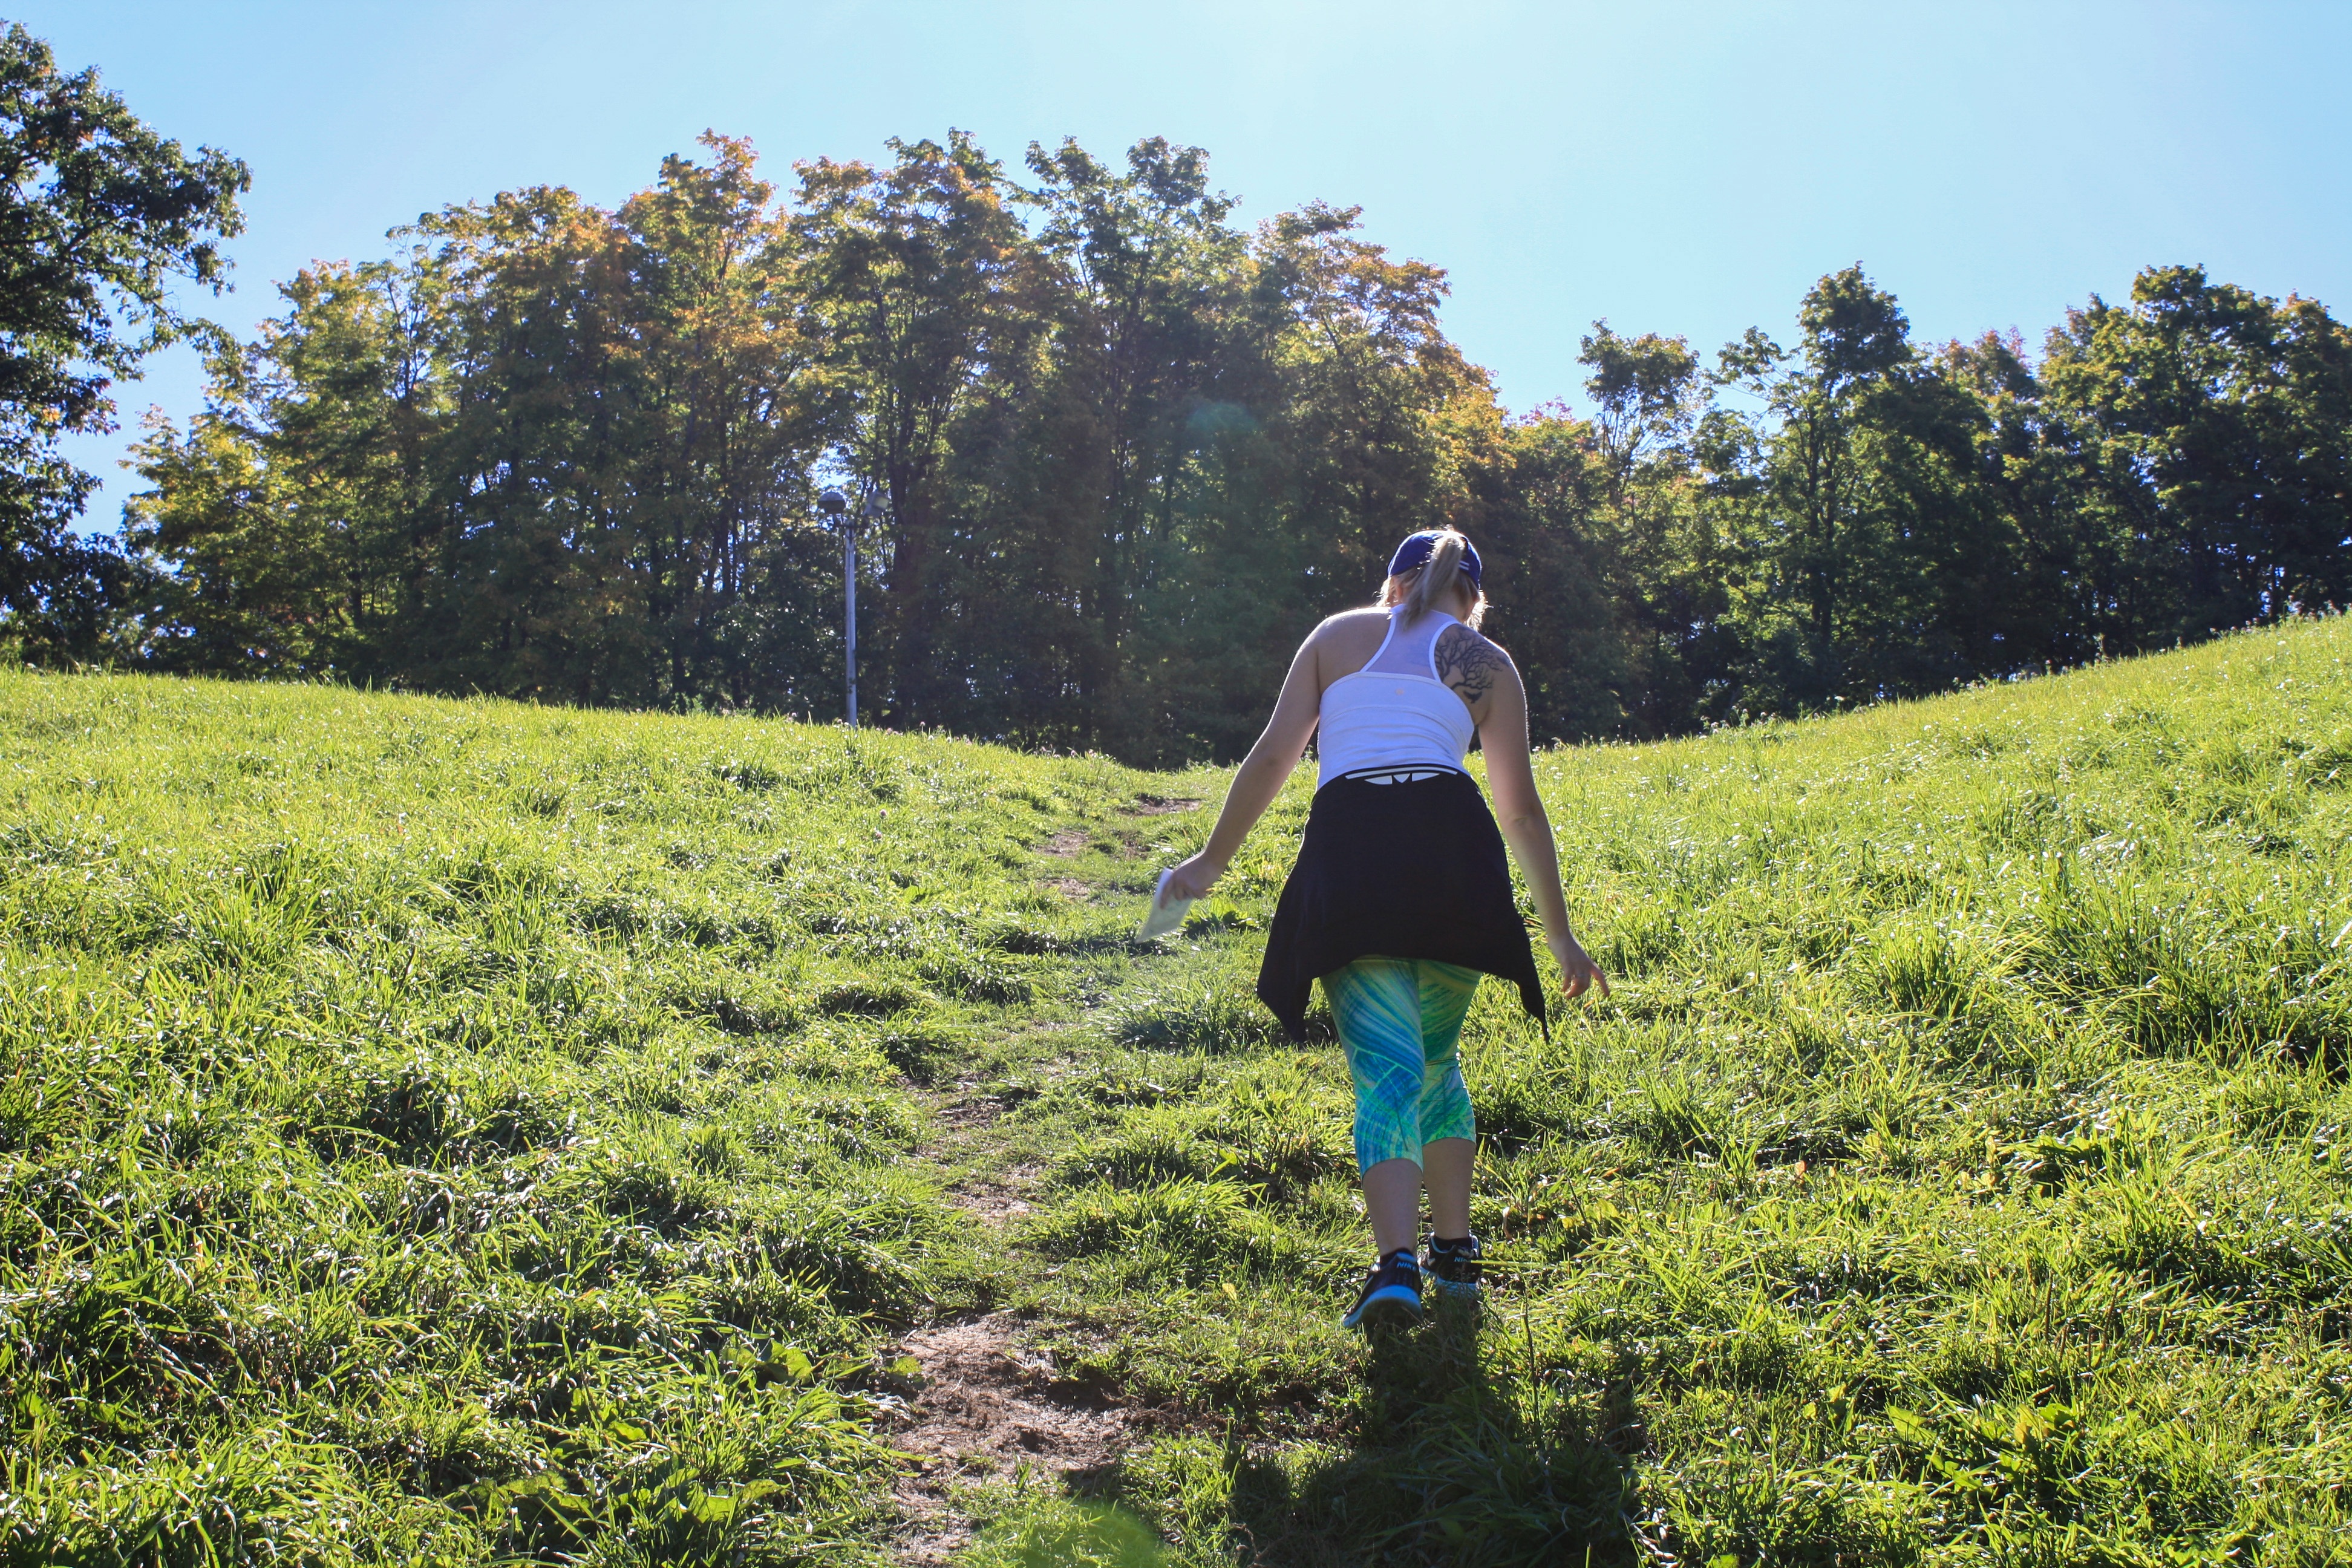
landscape, tree, nature, grass, outdoor, walking, mountain, girl, hiking, field, farm, meadow, fall, flower, adventure, travel, hiker, green, crop, hike, journey, autumn, agriculture, lifestyle, healthy, activity, motivation, sports, trekking, determination, grassland, seasons, plantation, woodland, endurance, active, challenge, rural area, kelso